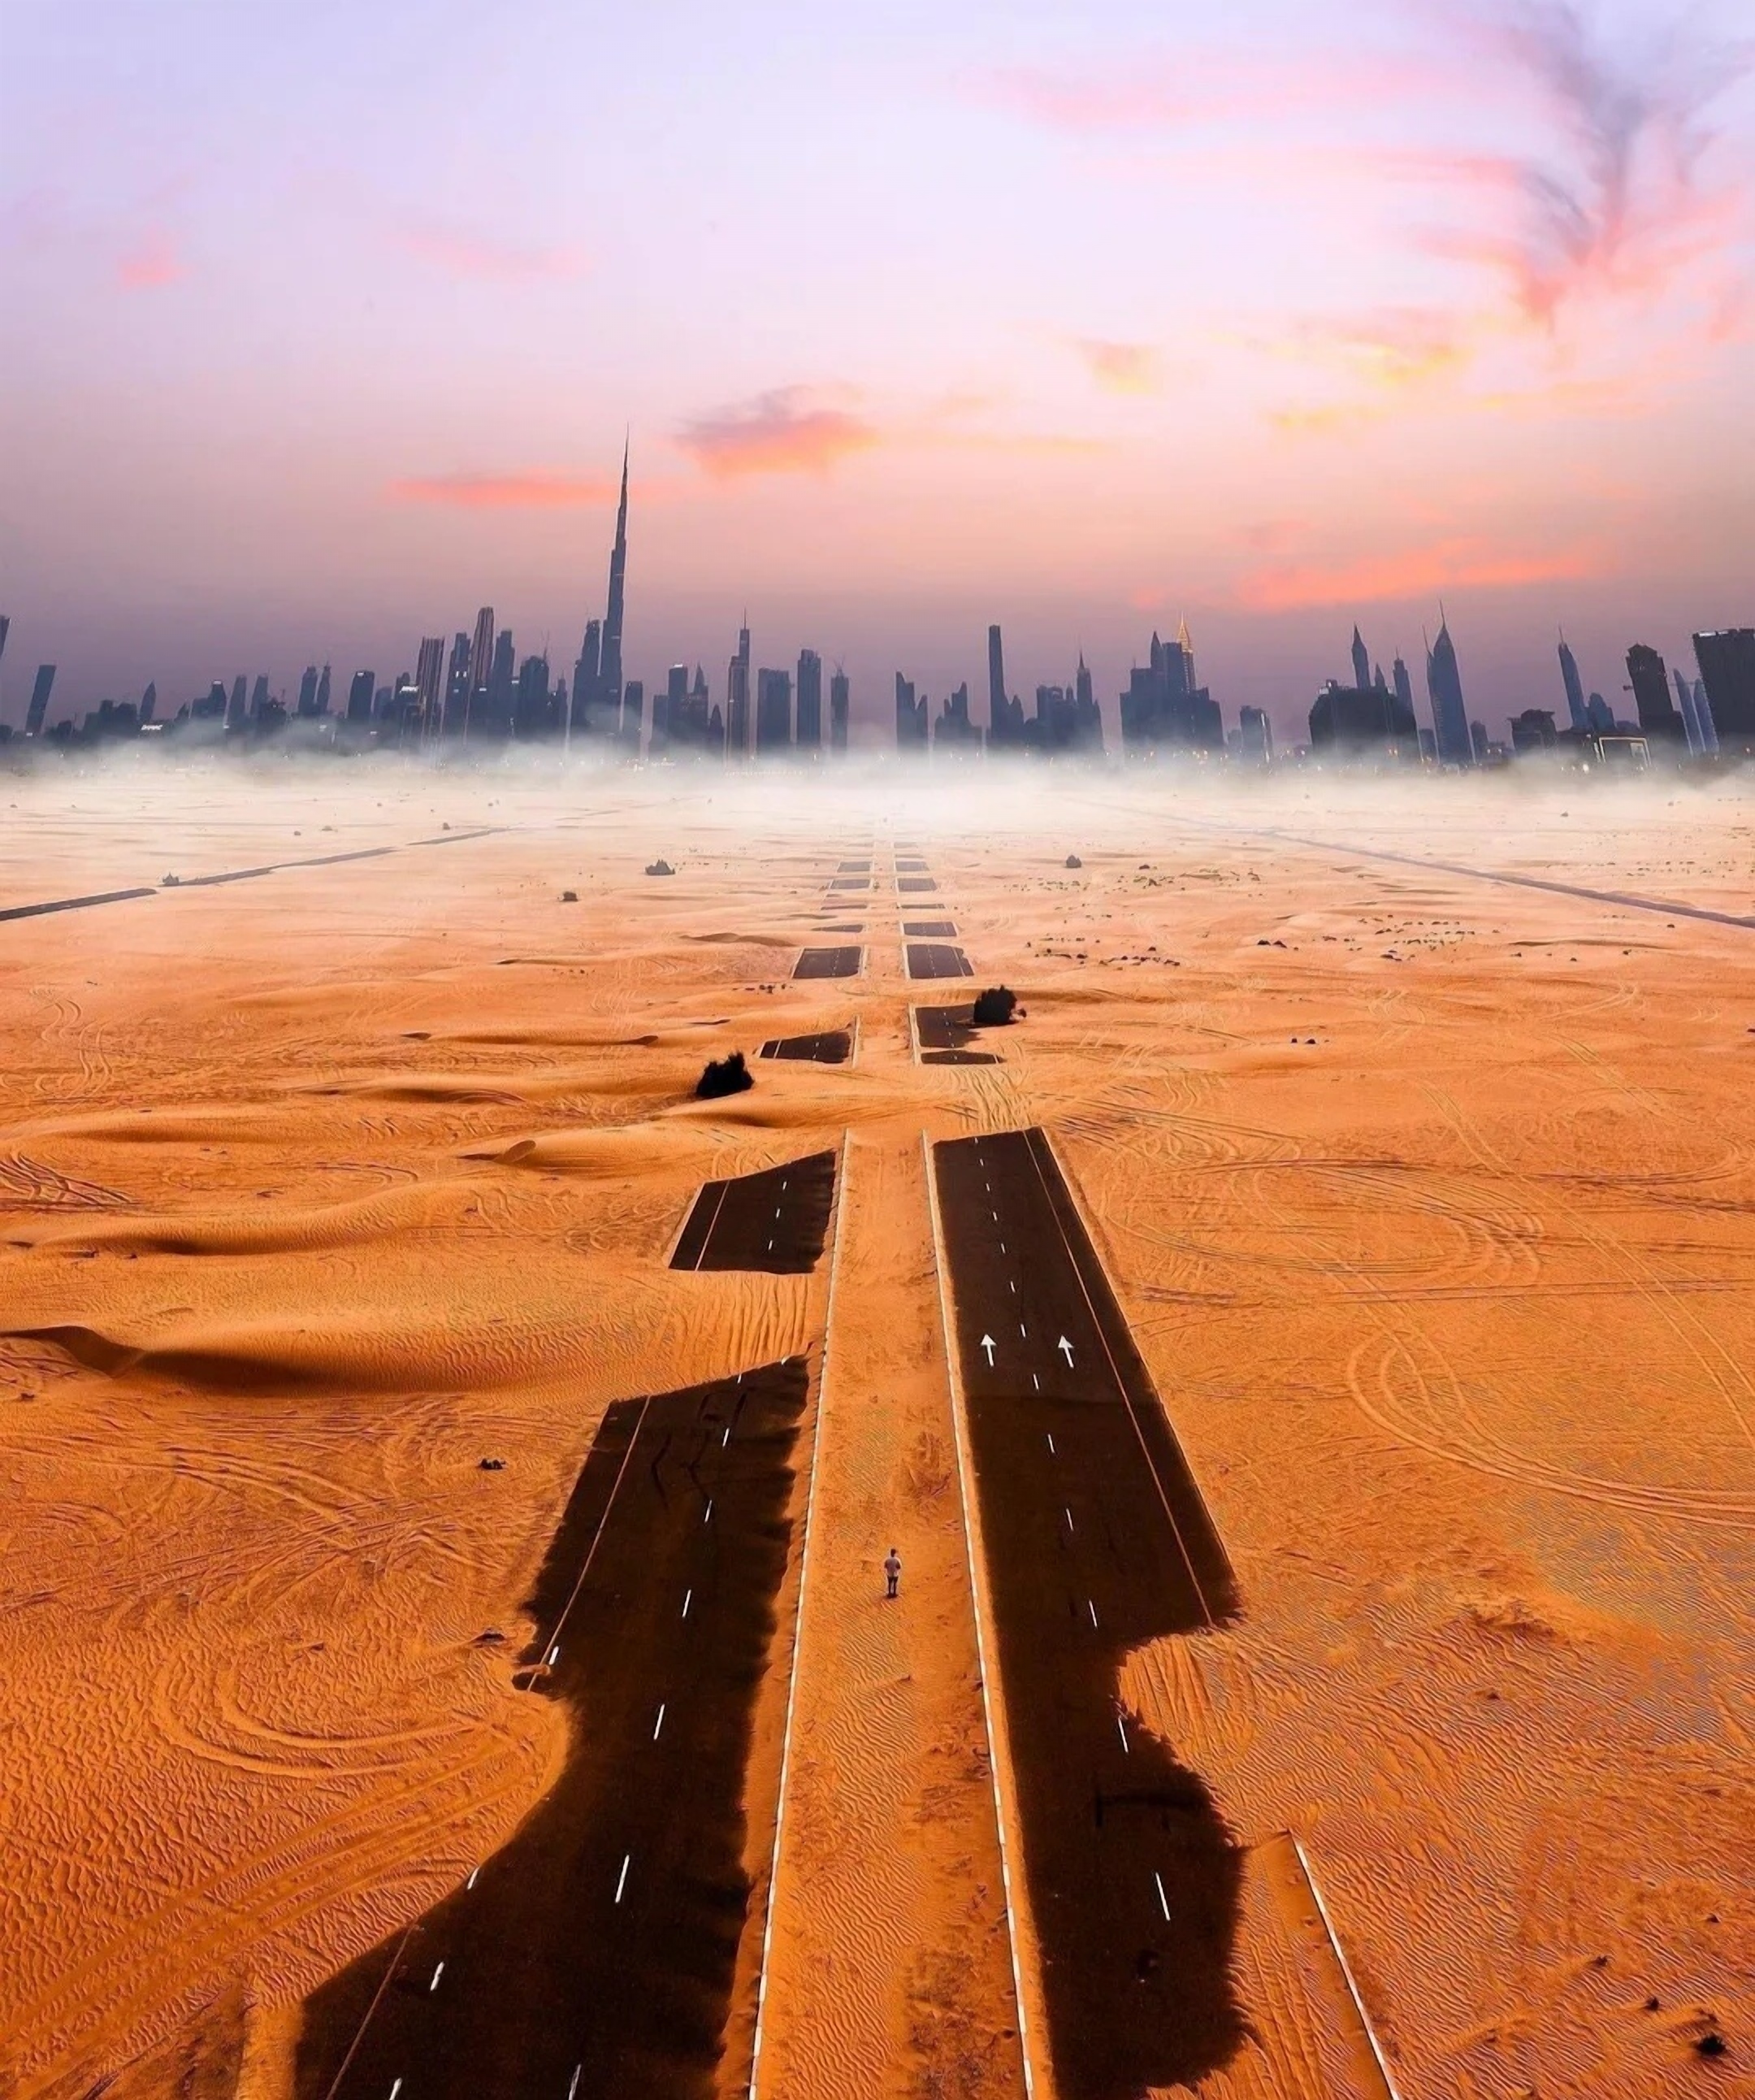
city, water, sky, cloud, atmosphere, water resources, daytime, ecoregion, natural landscape, natural environment, body of water, sunlight, People in nature, dusk, wood, atmospheric phenomenon, sunset, afterglow, landscape, horizon, tree, sunrise, plain, Tints and shades, calm, sand, shore, road, wind wave, reflection, asphalt, evening, beach, coast, road surface, ocean, wave, red sky at morning, winter, dawn, symmetry, shadow, sea, cumulus, rock, soil, aeolian landform, sound